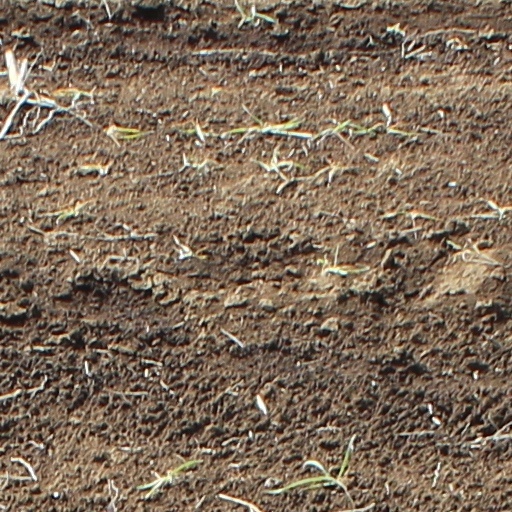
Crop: wheat